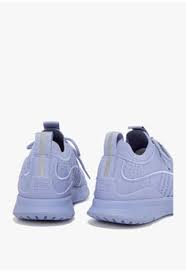
Label: Sneaker